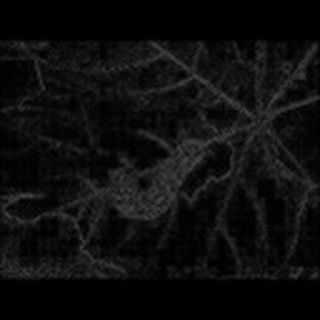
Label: cotton_army_worm